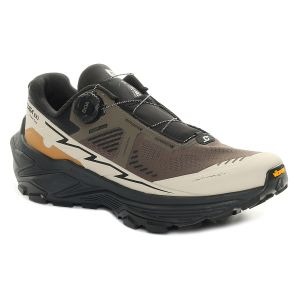
Kailas Scarpa da Trail Running Uomo  Fuga Ex 3 Boa Grigio Nero
Prezzo: 170,00 €